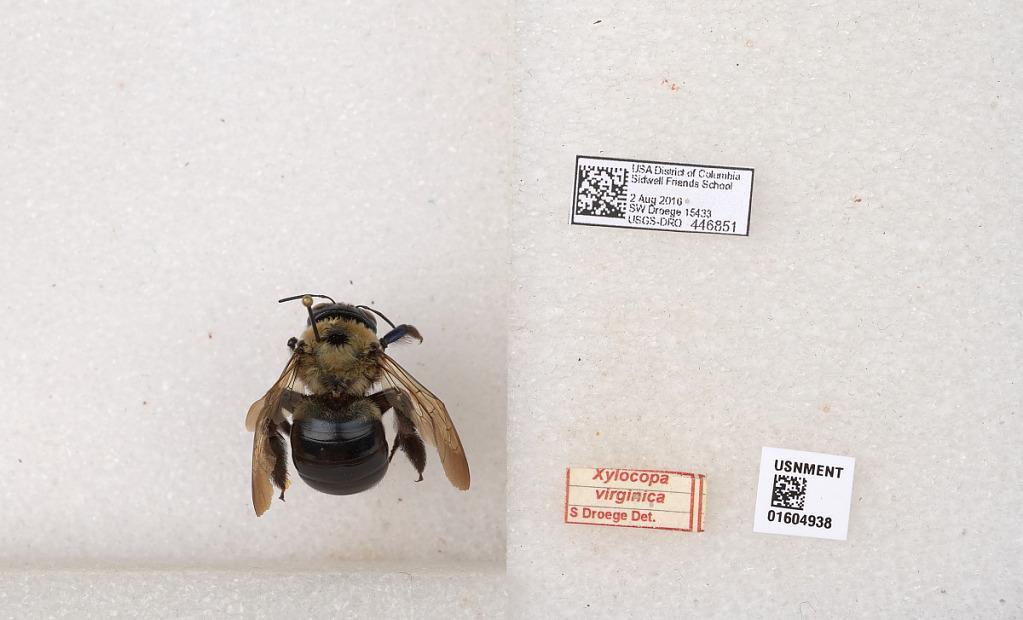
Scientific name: Xylocopa (Xylocopoides) virginica virginica (Linnaeus)
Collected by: S. Droege
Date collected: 2016-8-2
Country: United States
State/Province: Washington, D.C.
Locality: Sidwell Friends School
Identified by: Droege, Sam